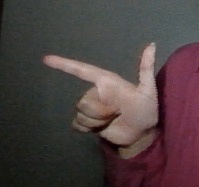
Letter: yaa